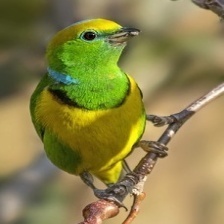
Species: GOLDEN CHLOROPHONIA
Scientific name: CHLOROPHONIA CALLOPHRYS